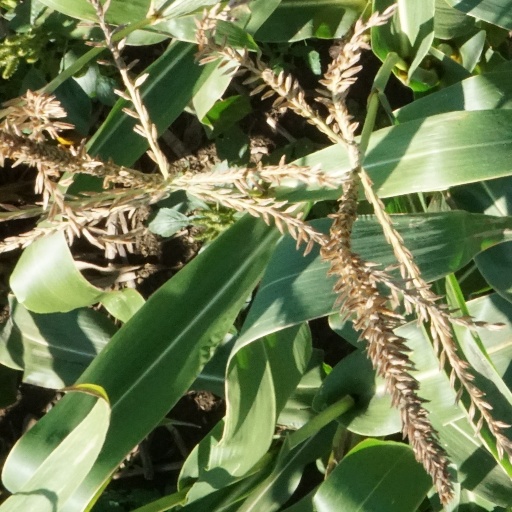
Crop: maize; corn